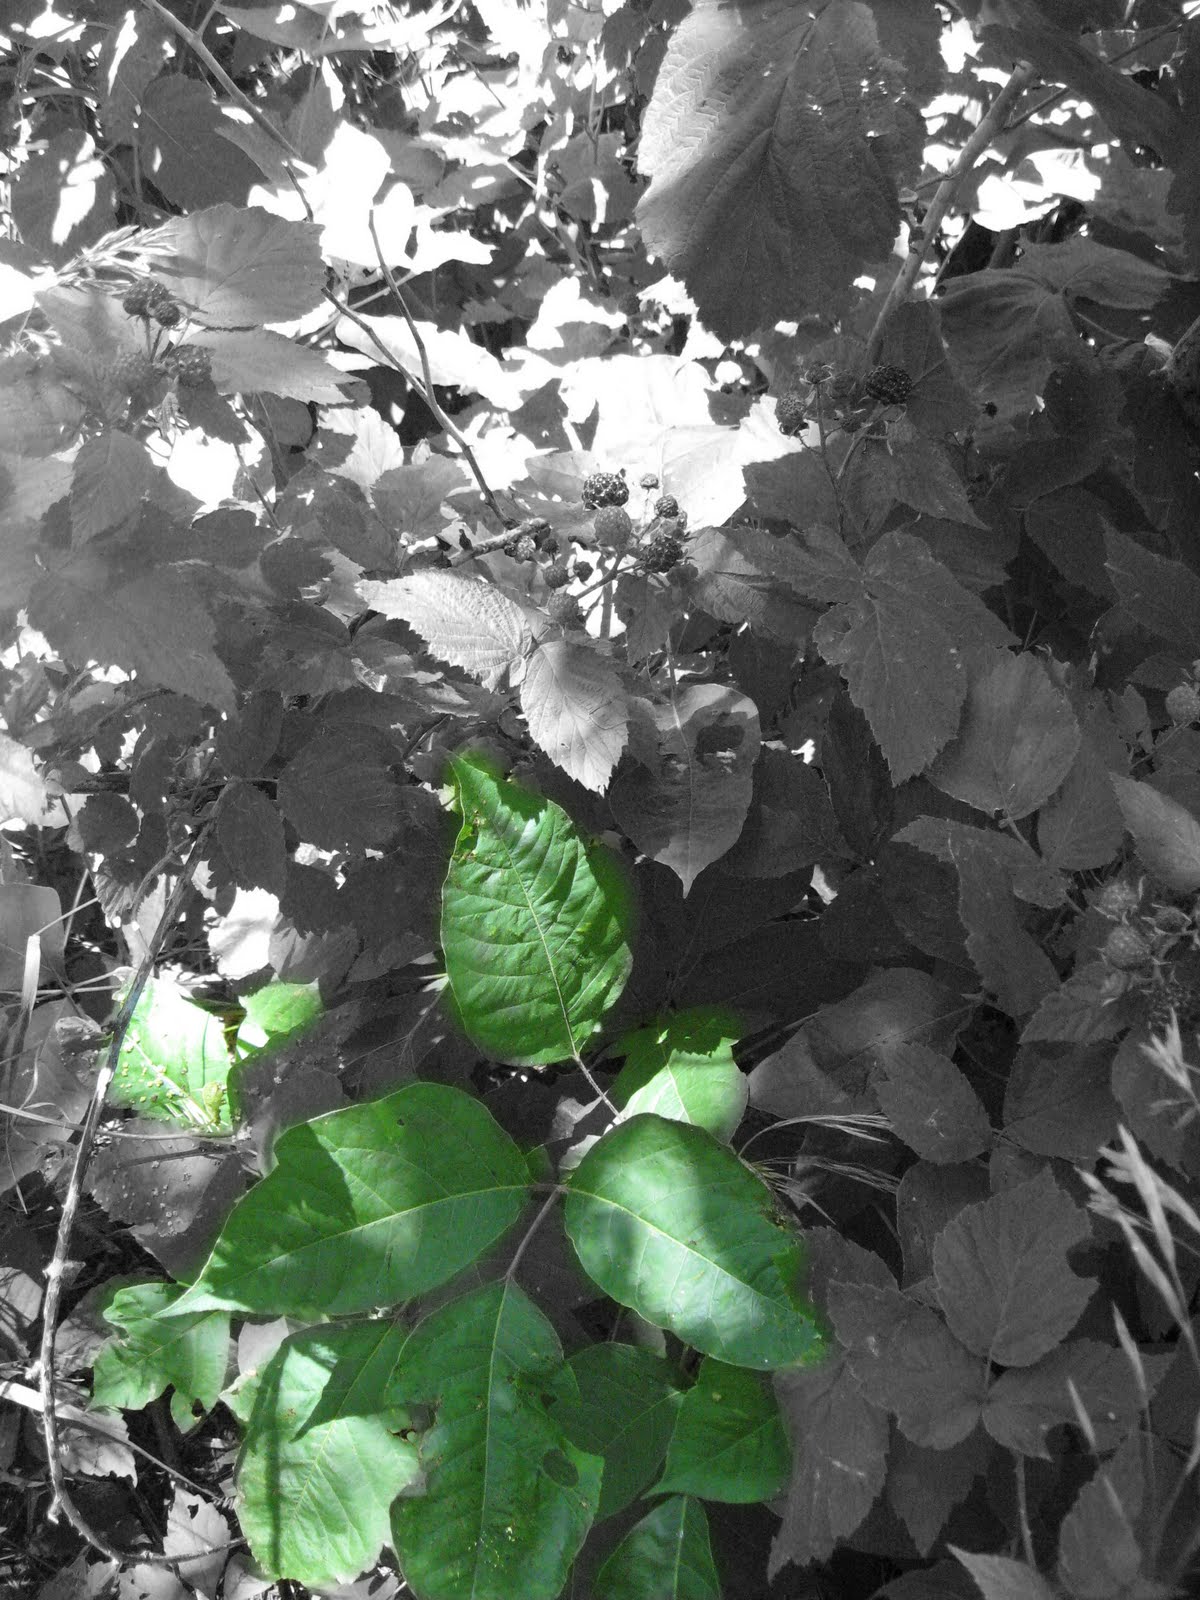
Labels: Raspberry leaf, Raspberry leaf, Raspberry leaf